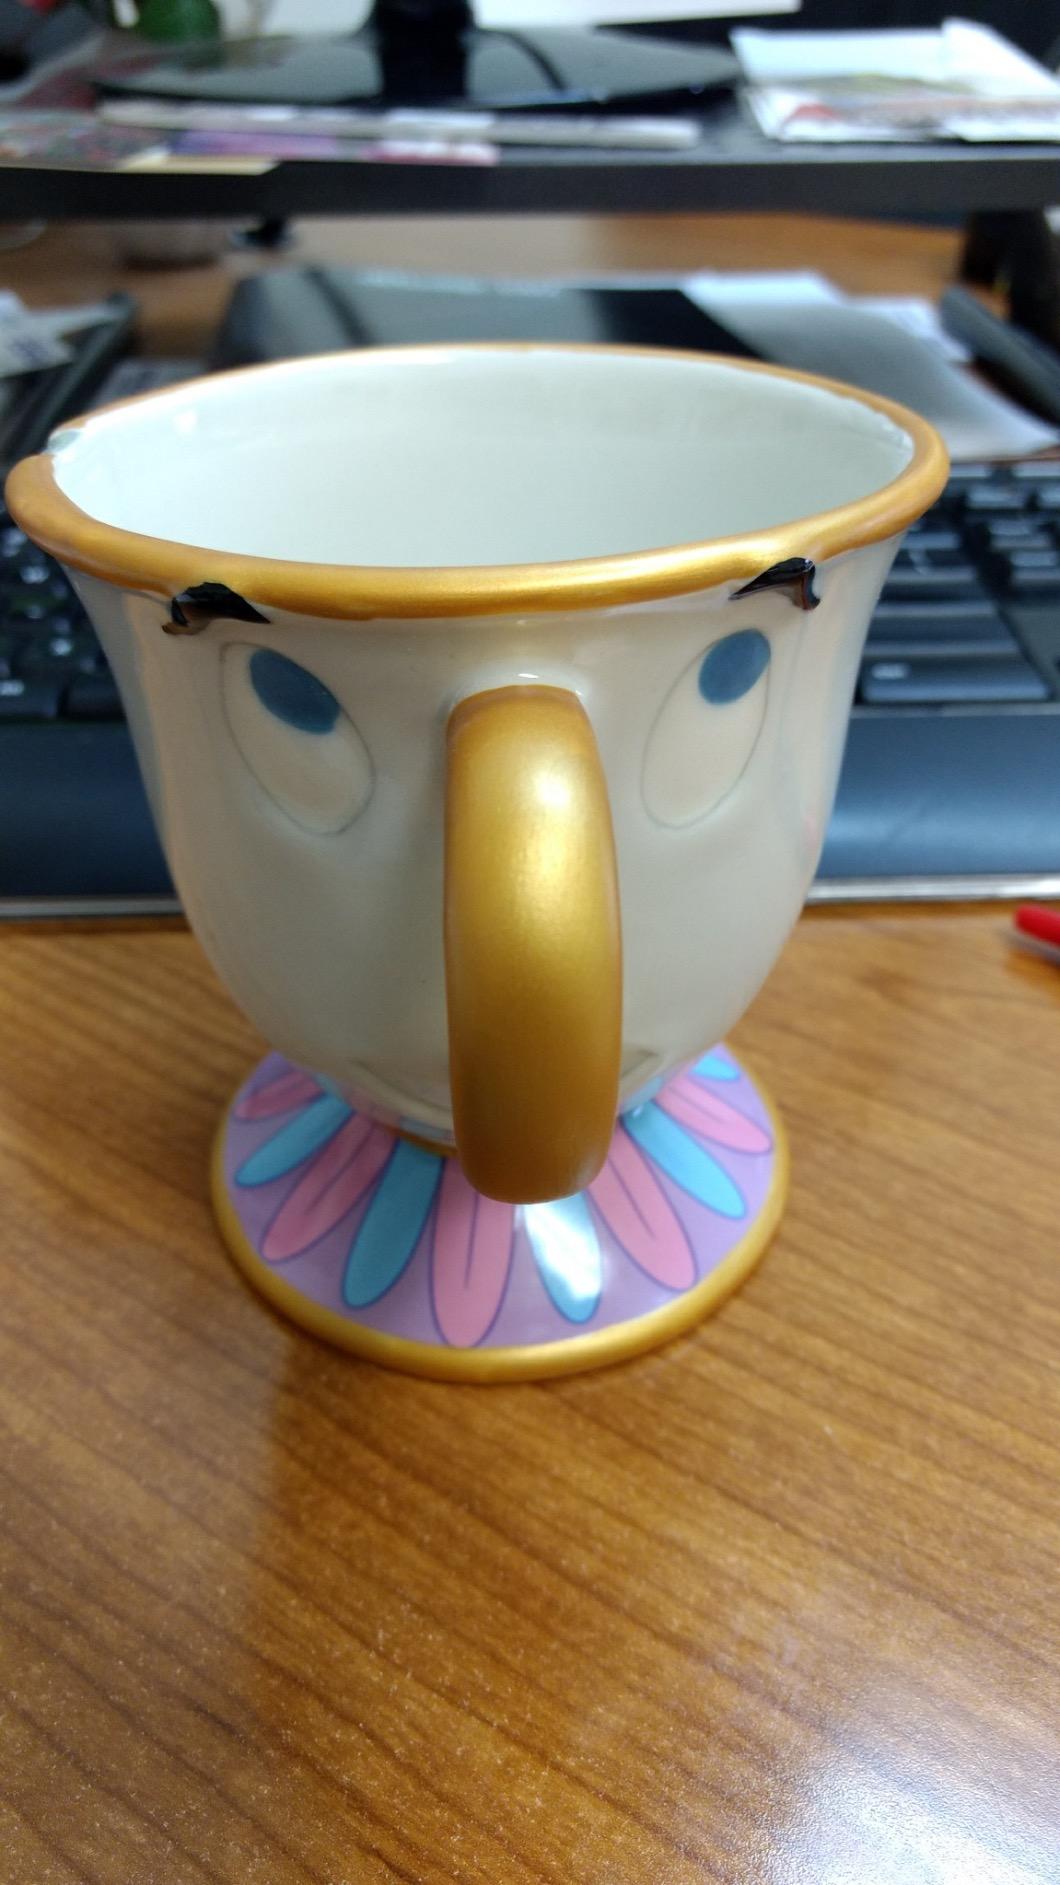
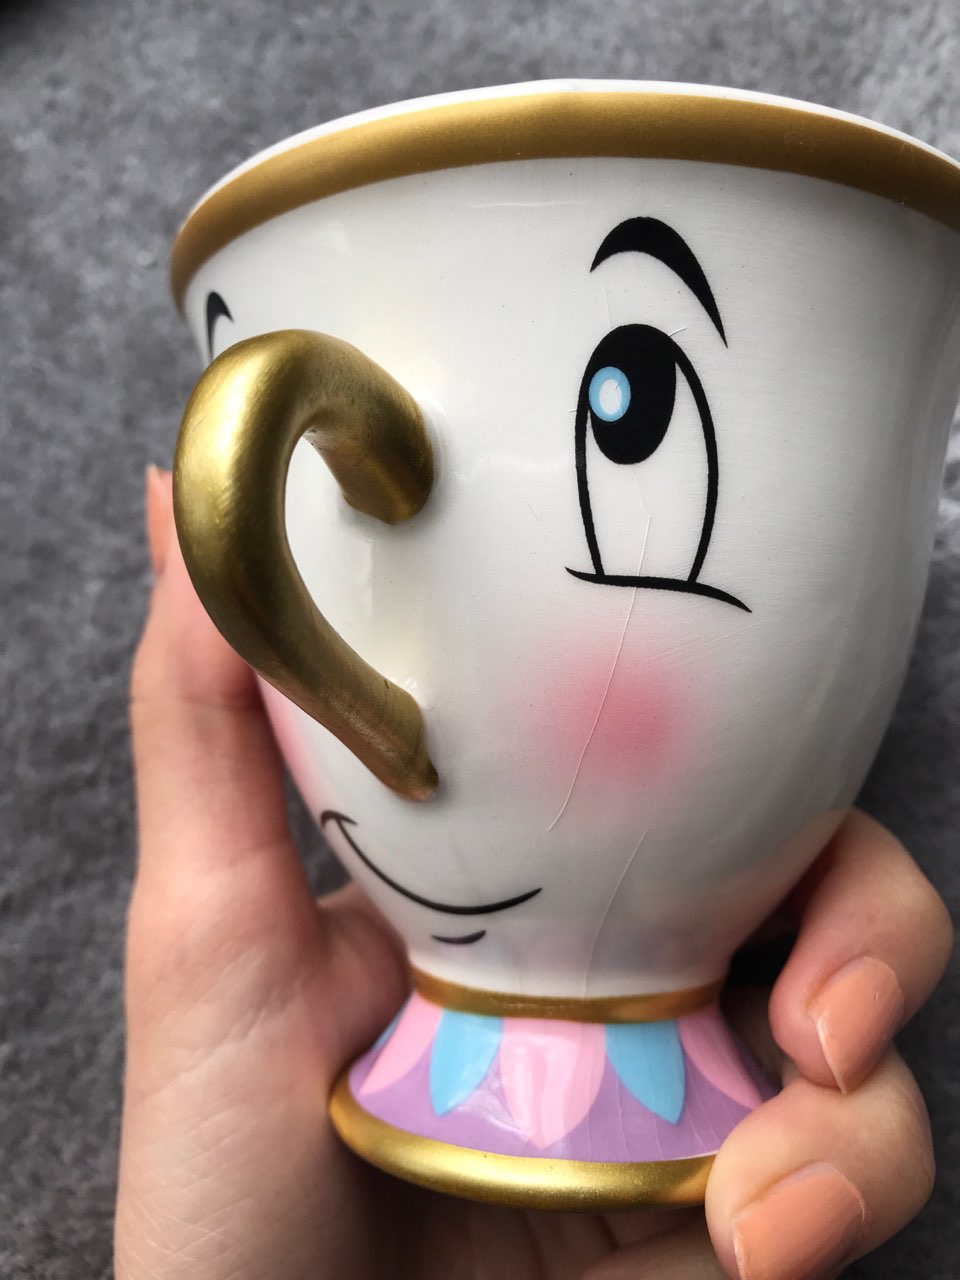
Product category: items_mug
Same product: no